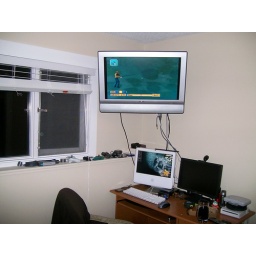
My 32&amp;quot; LCD TV mounted on my wall above my computers, sweet deal!